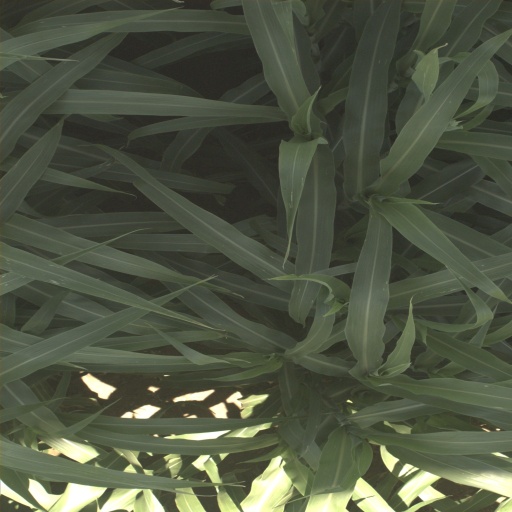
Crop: sorghum